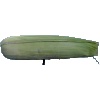
Label: corn_husk